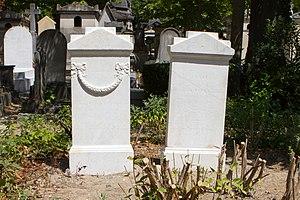
Nicolas Antoine Xavier Castella de Berlens, comte de l’Empire, né le 23 mai 1767 à Fribourg, mort le 17 juin 1830 à Paris, est un général de brigade Suisse de la Révolution et de l’Empire.